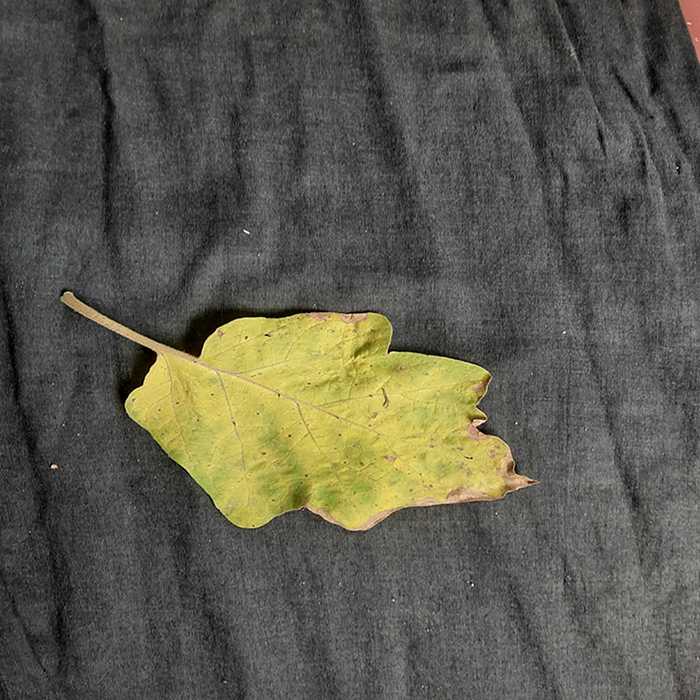
Plant: Eggplant
Label: Eggplant verticillium wilt